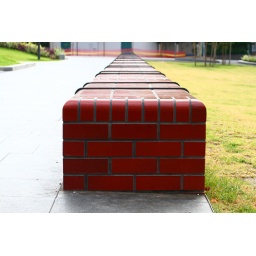
No gigging this weekend so instead I took a photo of a red brick wall in Harmony Park, Surry Hills.